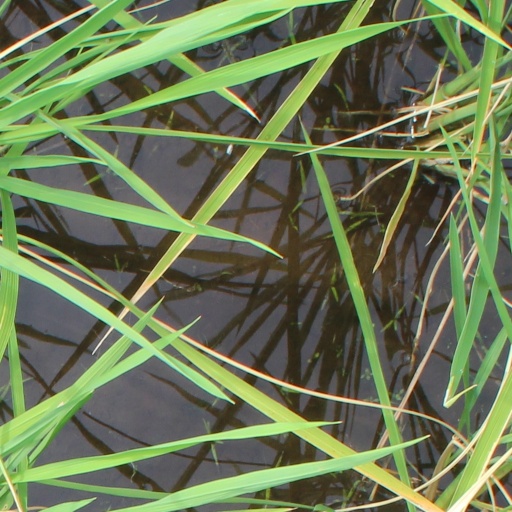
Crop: rice